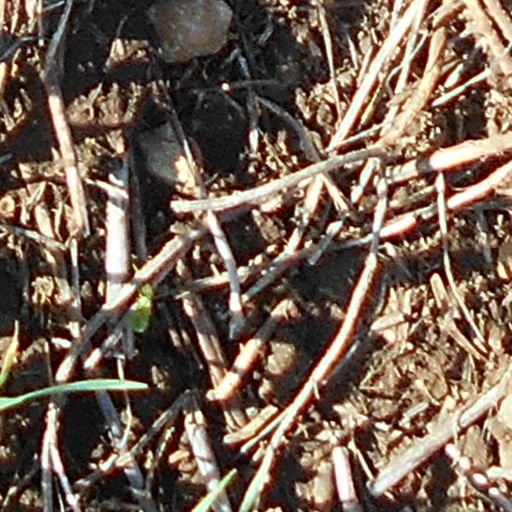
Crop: wheat